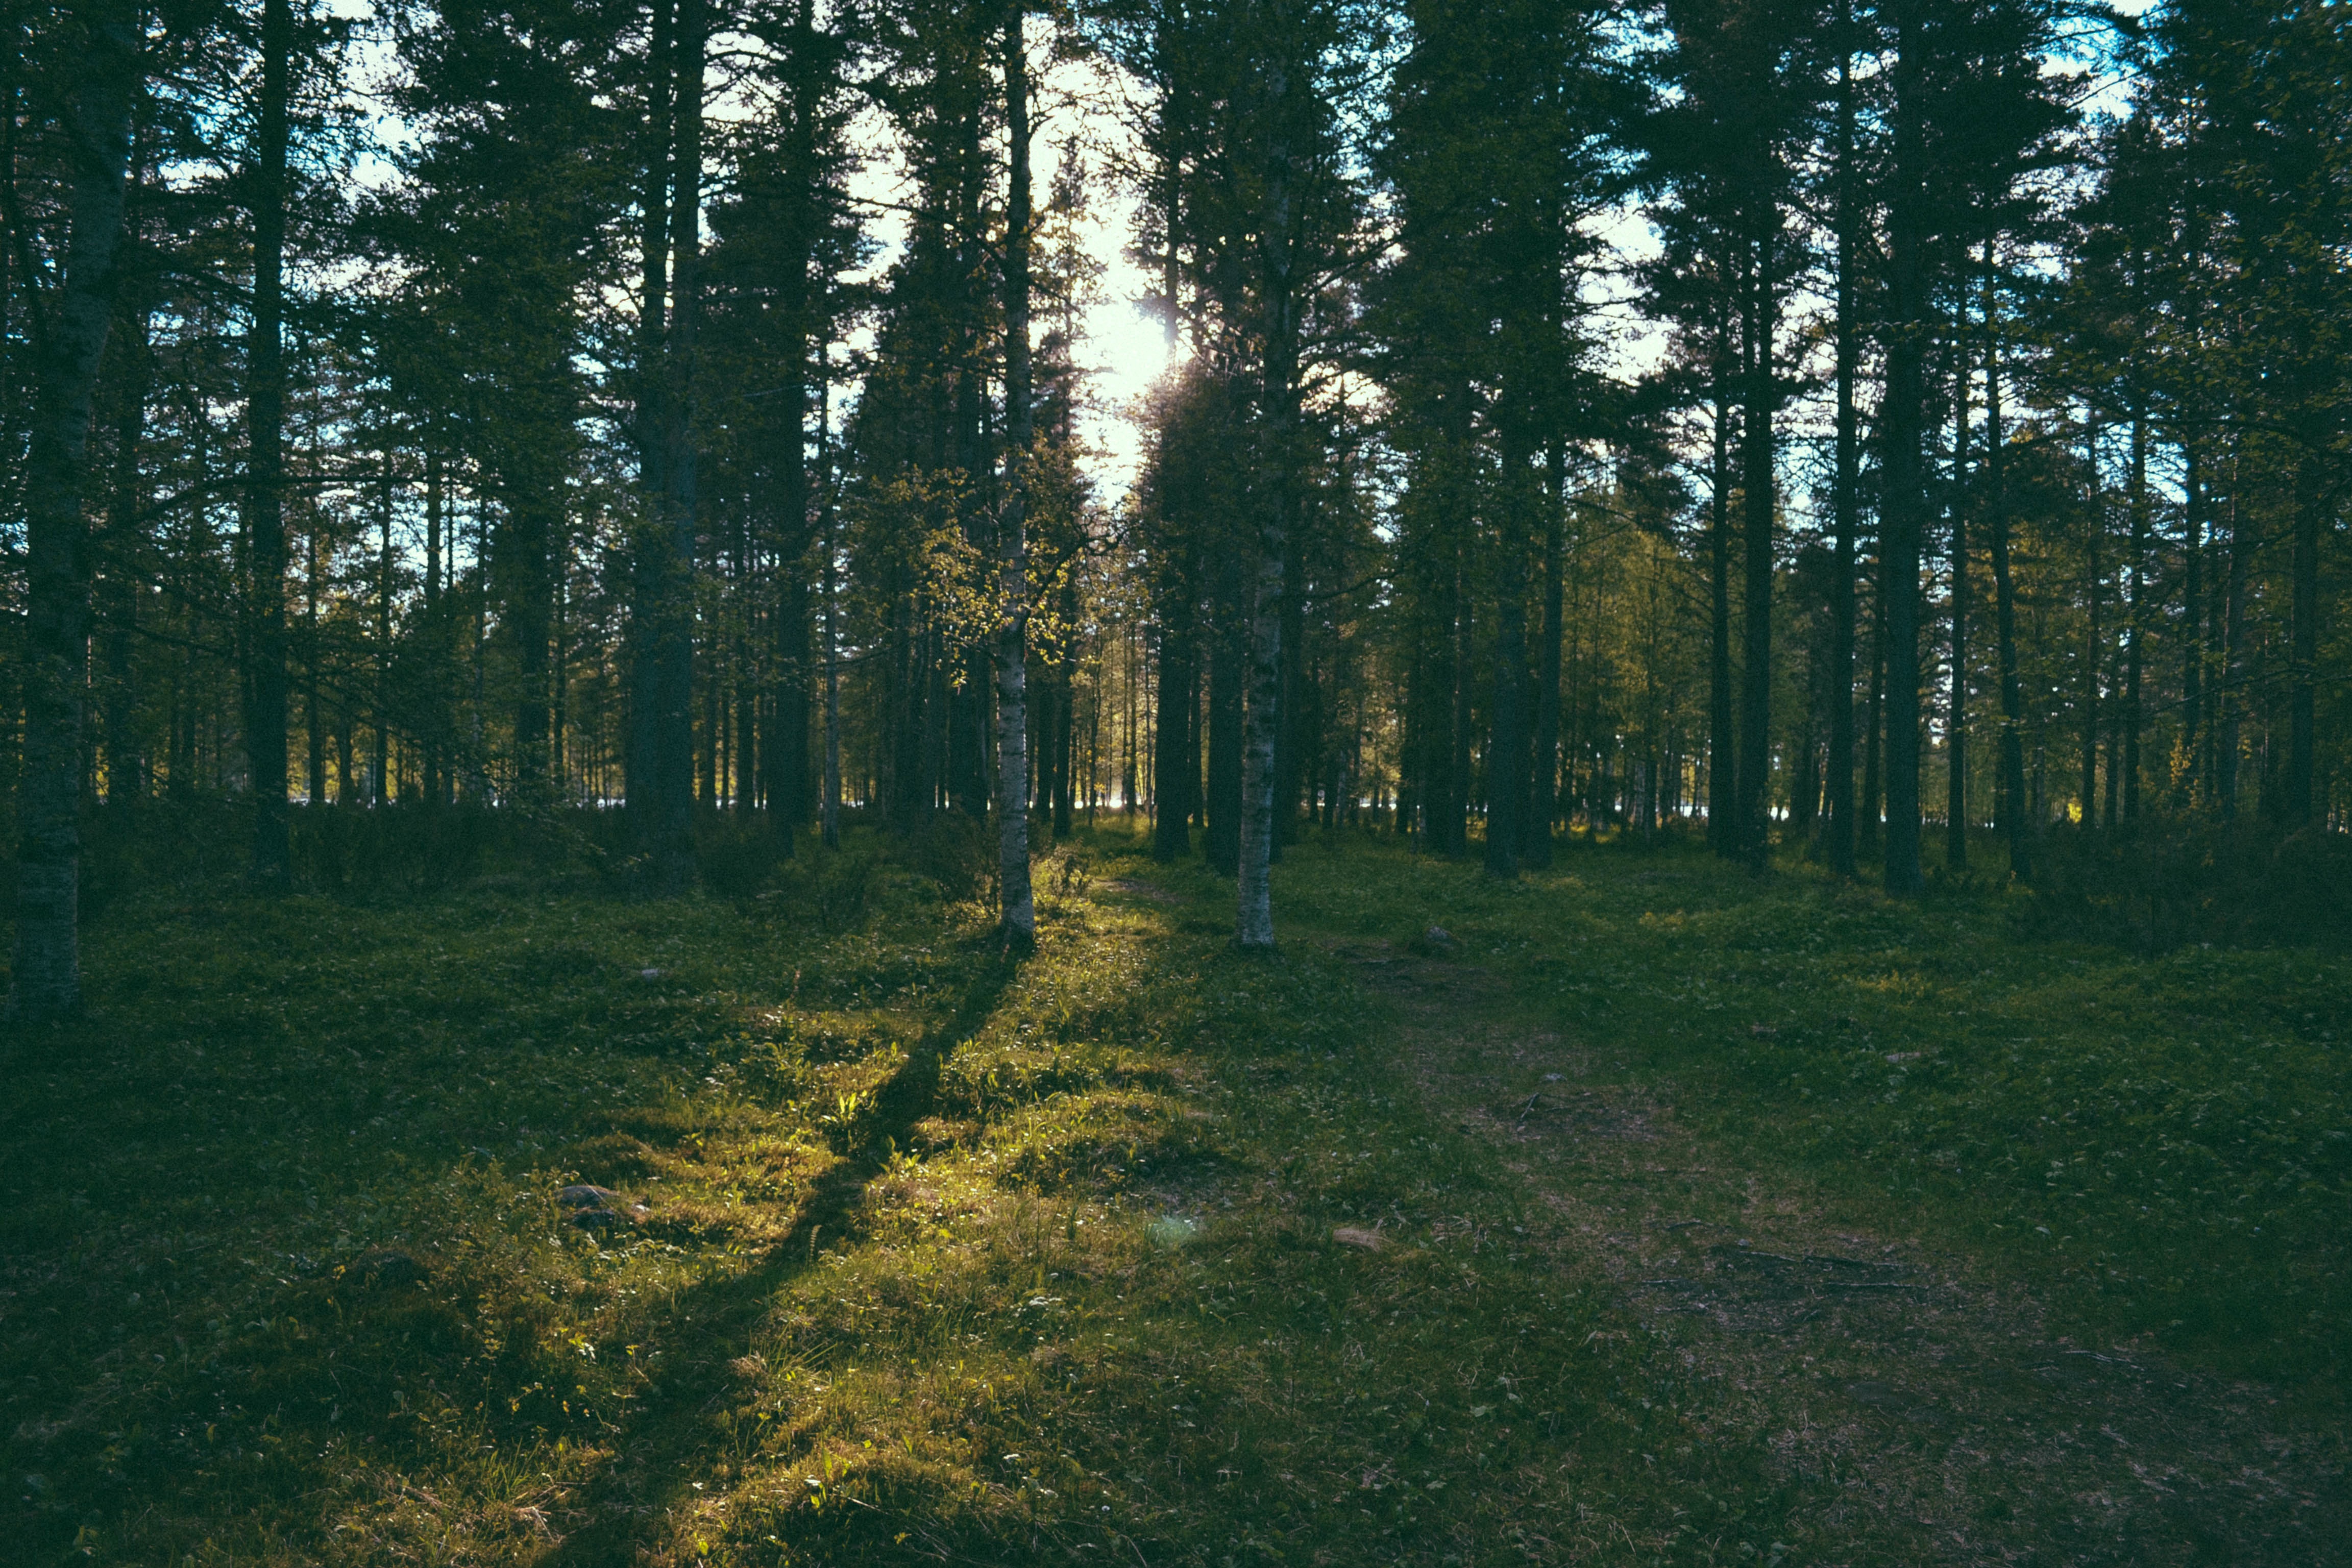
tree, nature, forest, grass, branch, light, plant, mist, meadow, sunlight, morning, leaf, green, autumn, season, grove, woodland, habitat, ecosystem, natural environment, atmospheric phenomenon, woody plant, temperate coniferous forest